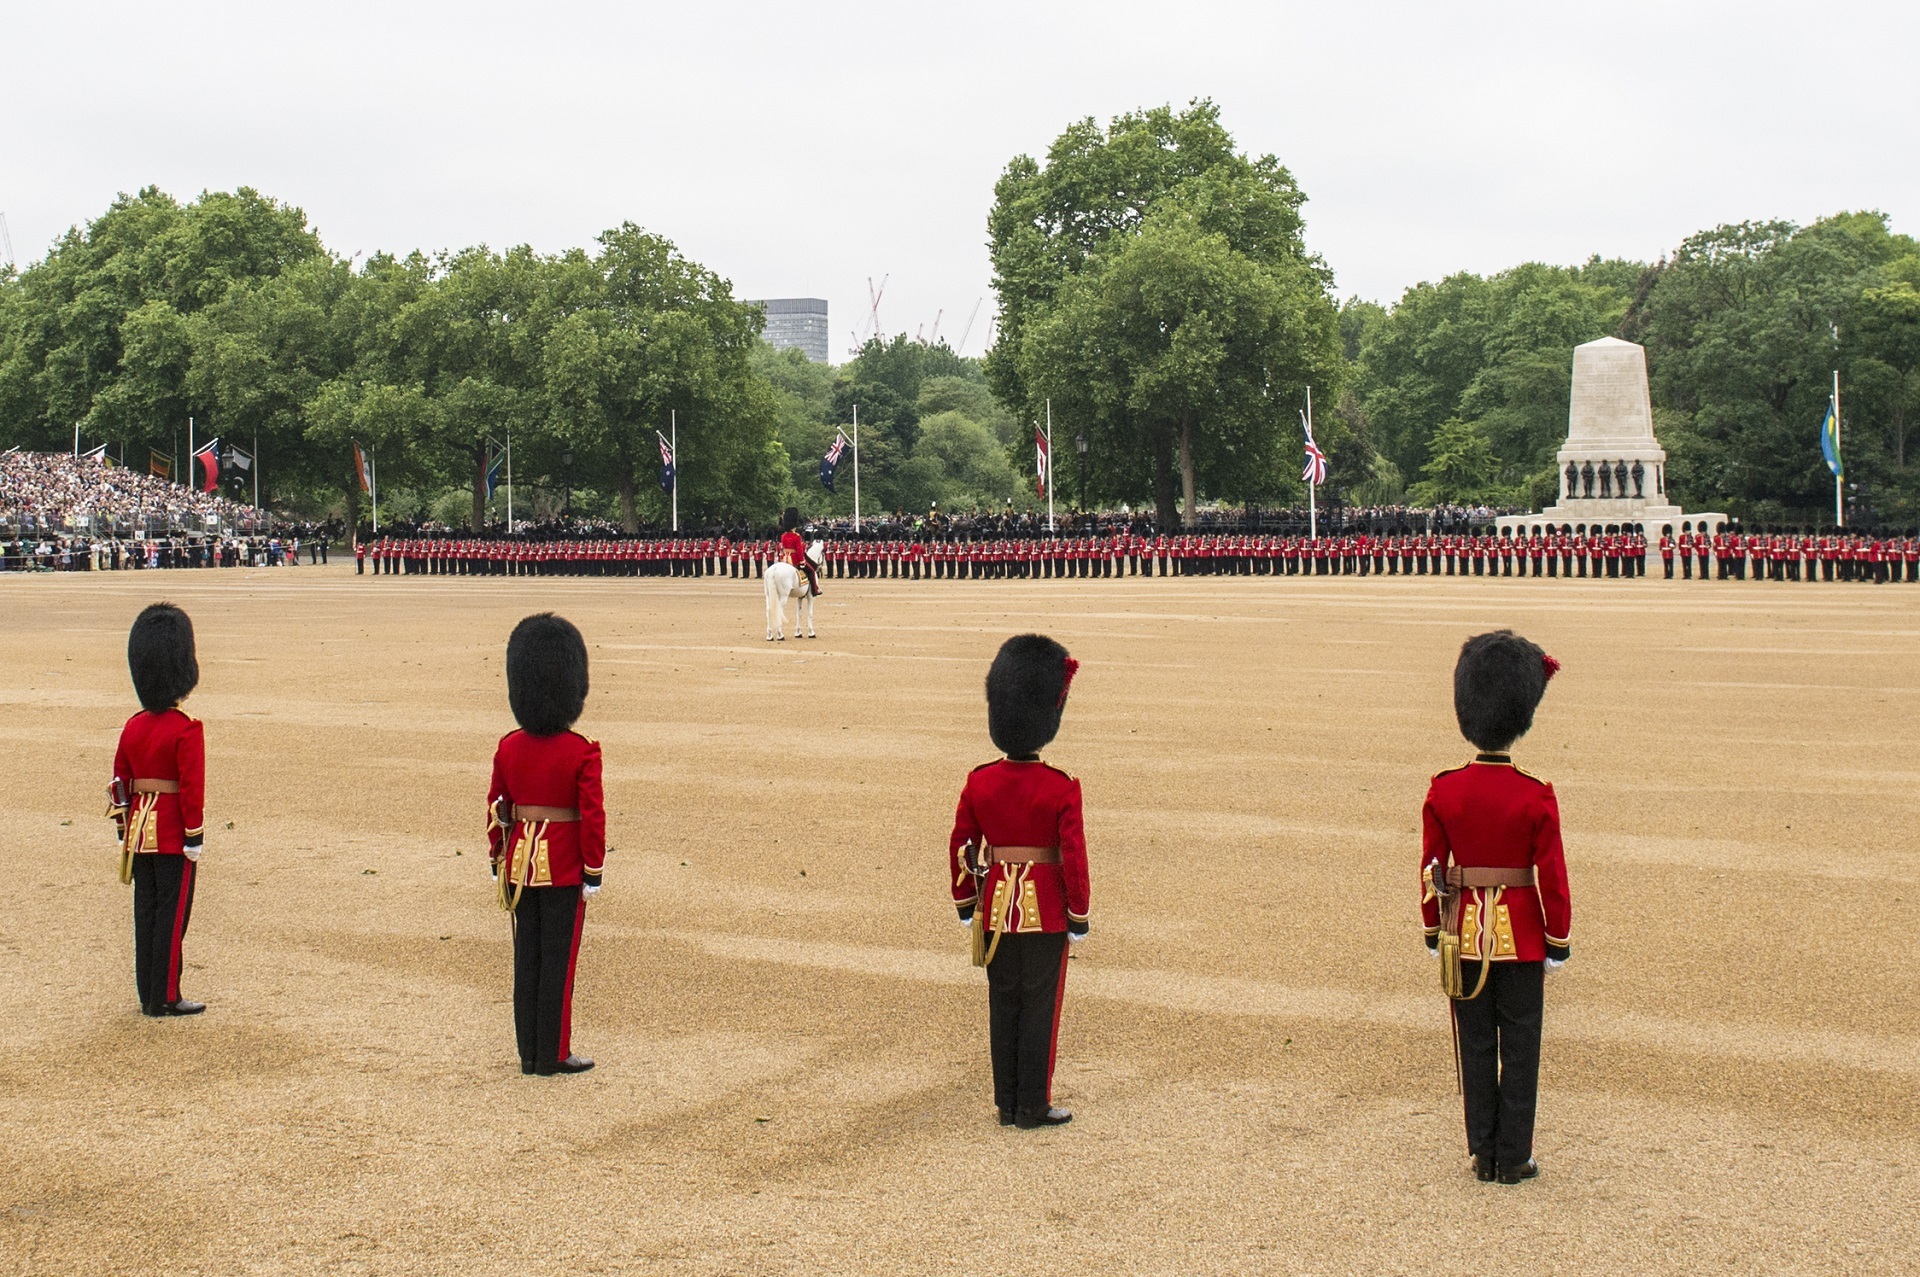
structure, celebration, europe, army, colorful, stadium, england, london, ceremony, sports, queen, annual, soldiers, birthday, troops, military parade, trooping the colour, whitehall, foot guards, march past, household division, sport venue